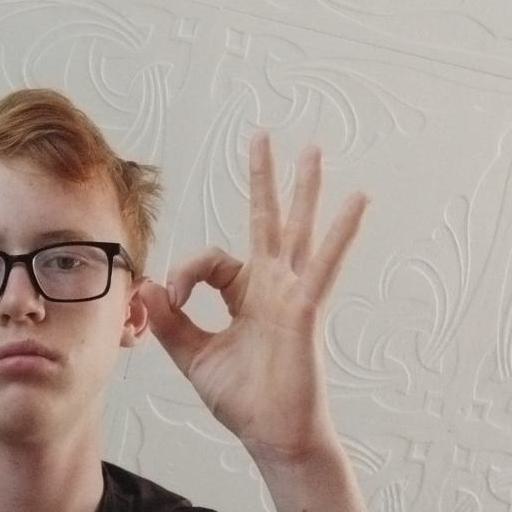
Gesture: ok